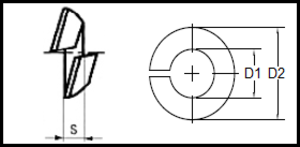
DIN 74361
DIN 74361
DIN 74361
DIN 74361 er en DIN-Standart for en konisk fjederskive.